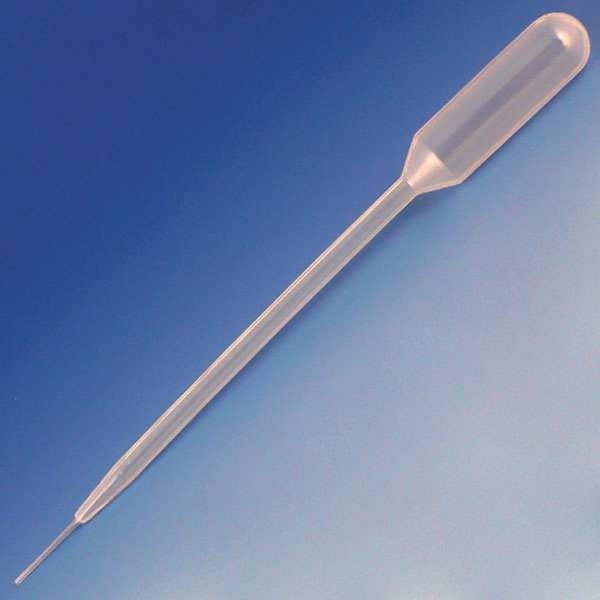
Transfer Pipette, 5.8mL, 157mm L, PK500
Transfer Pipette, Capacity 5.8 mL, Material of Construction Plastic, Length 157 mm, Non-Sterile, Special Features Fine Tip, Package Quantity 500 graingerSKU: 52JX43, mscSKU: , zoro_no: G5691640, mongo_id: 65bbea3422d7a989a999ff43
Brand: Globe Scientific
Category: Business & Industrial > Science & Laboratory > Laboratory Supplies > Pipettes > Graduated Pipettes